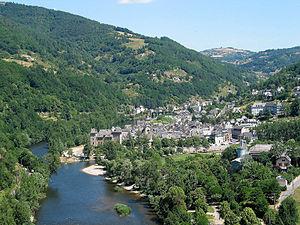
Entraygues-sur-Truyère (France), la vieille cité, son pont gothique (XIIIe siècle) sur la Truyère et son château. Au premier plan, le Lot dans lequel se jette la Truyère au niveau du château.
Entraygues-et-du-fel est l'appellation d'origine d'un vin français, préservée via une AOC, issu du terroir d'Entraygues-sur-Truyère, situé principalement dans le département de l'Aveyron et dans une moindre mesure dans le département du Cantal.
Entraygues-sur-Truyère est une commune française, située dans le département de l'Aveyron, en région Occitanie.
Le bassin de la Garonne est un bassin versant situé principalement en France avec une partie amont mineure en Espagne et en Andorre.